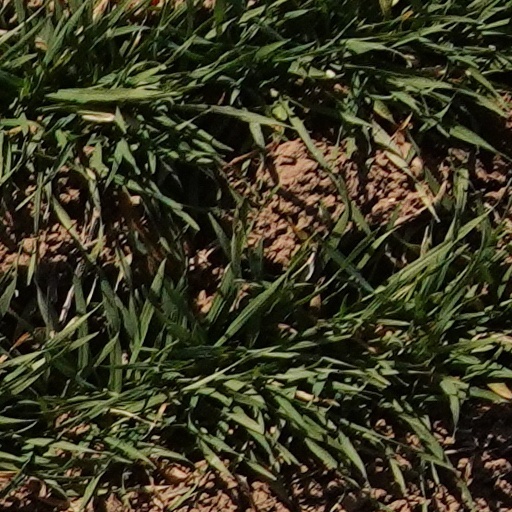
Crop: wheat